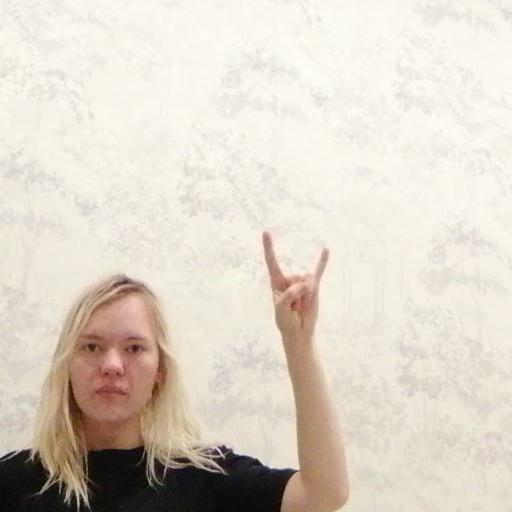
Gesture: rock